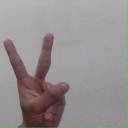
अक्षर: क